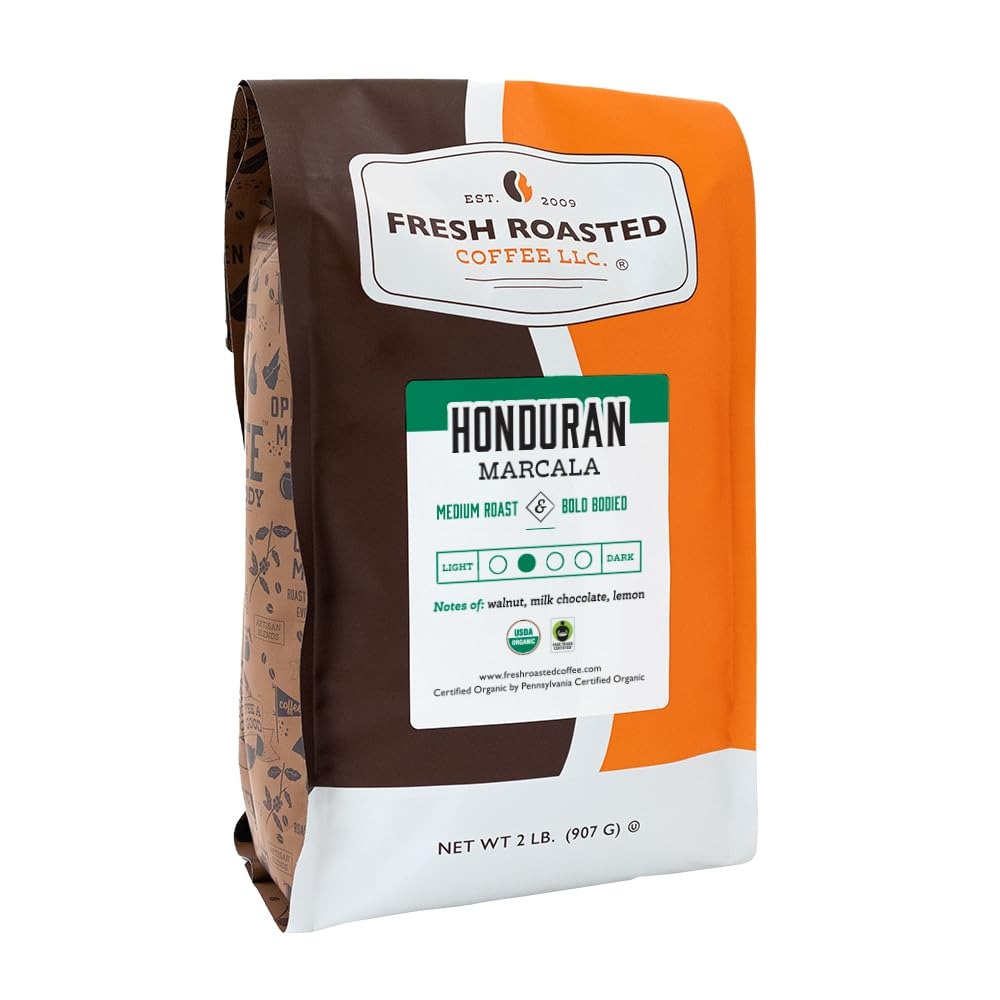
Item Name: Fresh Roasted Coffee, Fair Trade Organic Honduran Marcala, 2 lb (32 oz), Medium Roast, Kosher, Whole Bean
Bullet Point 1: USDA Organic
Bullet Point 2: Coffee is roasted in our environmentally friendly coffee roaster.
Bullet Point 3: AVAILABLE IN WHOLE BEAN AS 12 OZ, 2 LB, and 5 LB Bags.
Bullet Point 4: Bold Body, Medium Roast
Product Description: Fresh Roasted Coffee Honduran Marcala Organic Coffee Cupping Notes: Walnut, Milk Chocolate, Lemon In the year 2000, 62 Honduran coffee farmers joined together with a common goal to transform their farms from conventional to organic production and formed COMSA (Cafe Organico Marcala, S.A). In 2001, fostered by a foundation called Funder, COMSA earned their organic certification from Bio Latina. Location: La Paz, Marcala, Honduras Altitude: 4,250 - 5,575 Feet (1,295 - 1,699 Meters) Process: Washed Harvest: December - April Export: February - June Fresh Roasted Coffee The Fresh Roasted Coffee process begins at the source. Our coffees are chosen and established with great love and greater yet - consideration of origin, flavor profile and quality. All of these components help us to deliver consistent, exceptional coffee with true approachability. Coffee Storage Coffee has four age old enemies; heat, light, air and moisture. The way coffee is stored is essential to keeping it fresh and ready to enjoy. Storing coffee in conditions that expose it to these elements will allow for the coffee to lose its flavor rapidly. Coffee should be stored in an airtight container. We suggest either a glass, metal or ceramic version. Coffee should not be stored in the freezer, contrary to popular belief, as it leads to moisture extracting the flavor of the coffee. Coffee beans are porous and will also absorb unwanted flavors from your freezer. What Is In My Coffee? 100% roasted Arabica coffee beans, no additives, artificial flavors or preservatives.
Value: 32.0
Unit: Ounce

Price: 32.99